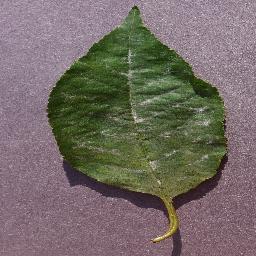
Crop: cherry
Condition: (including_sour)_powdery_mildew